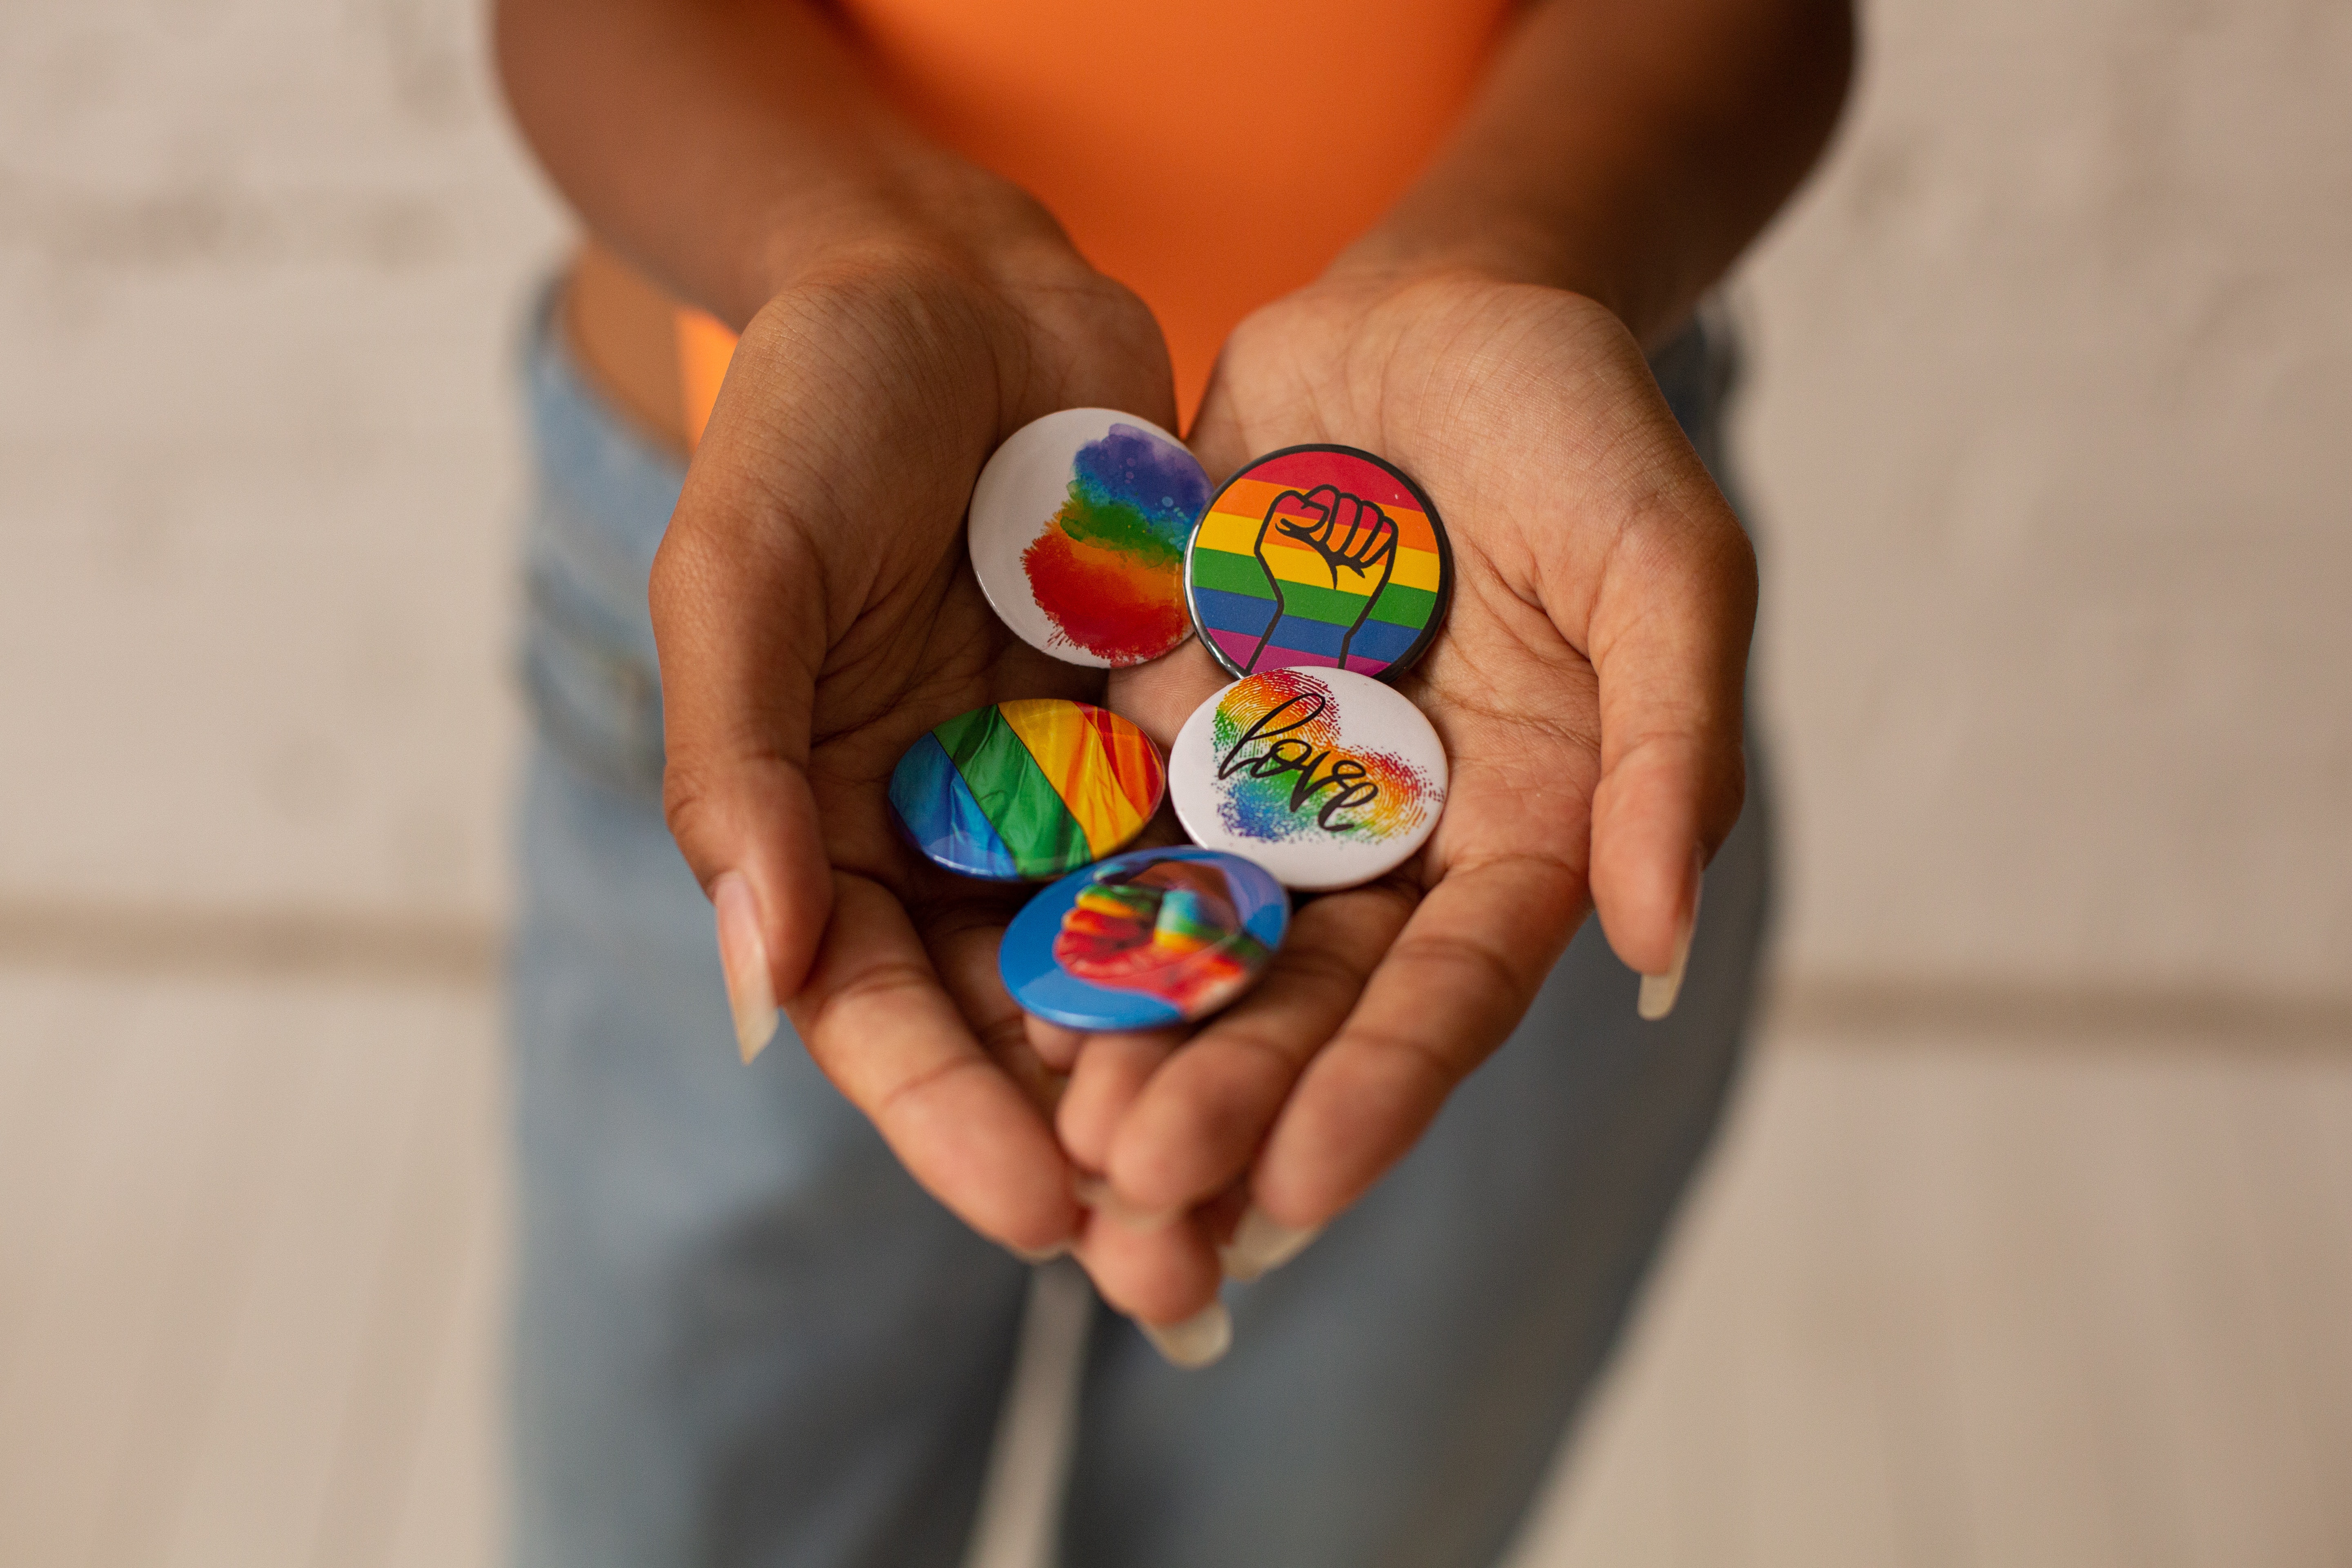
art, hand, gesture, nail, thumb, badge, recreation, wrist, heart, sweetness, event, electric blue, font, button, confectionery, fashion accessory, circle, glass, candy, games, play, fun, snack, pattern